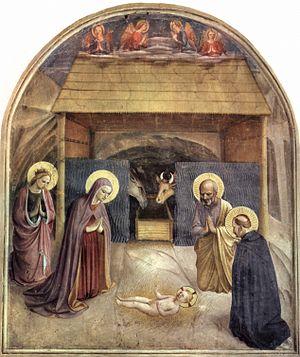
Le 25 décembre est le 359ᵉ jour de l'année du calendrier grégorien, le 360ᵉ en cas d'année bissextile. Il reste alors 6 jours avant la fin de l'année.